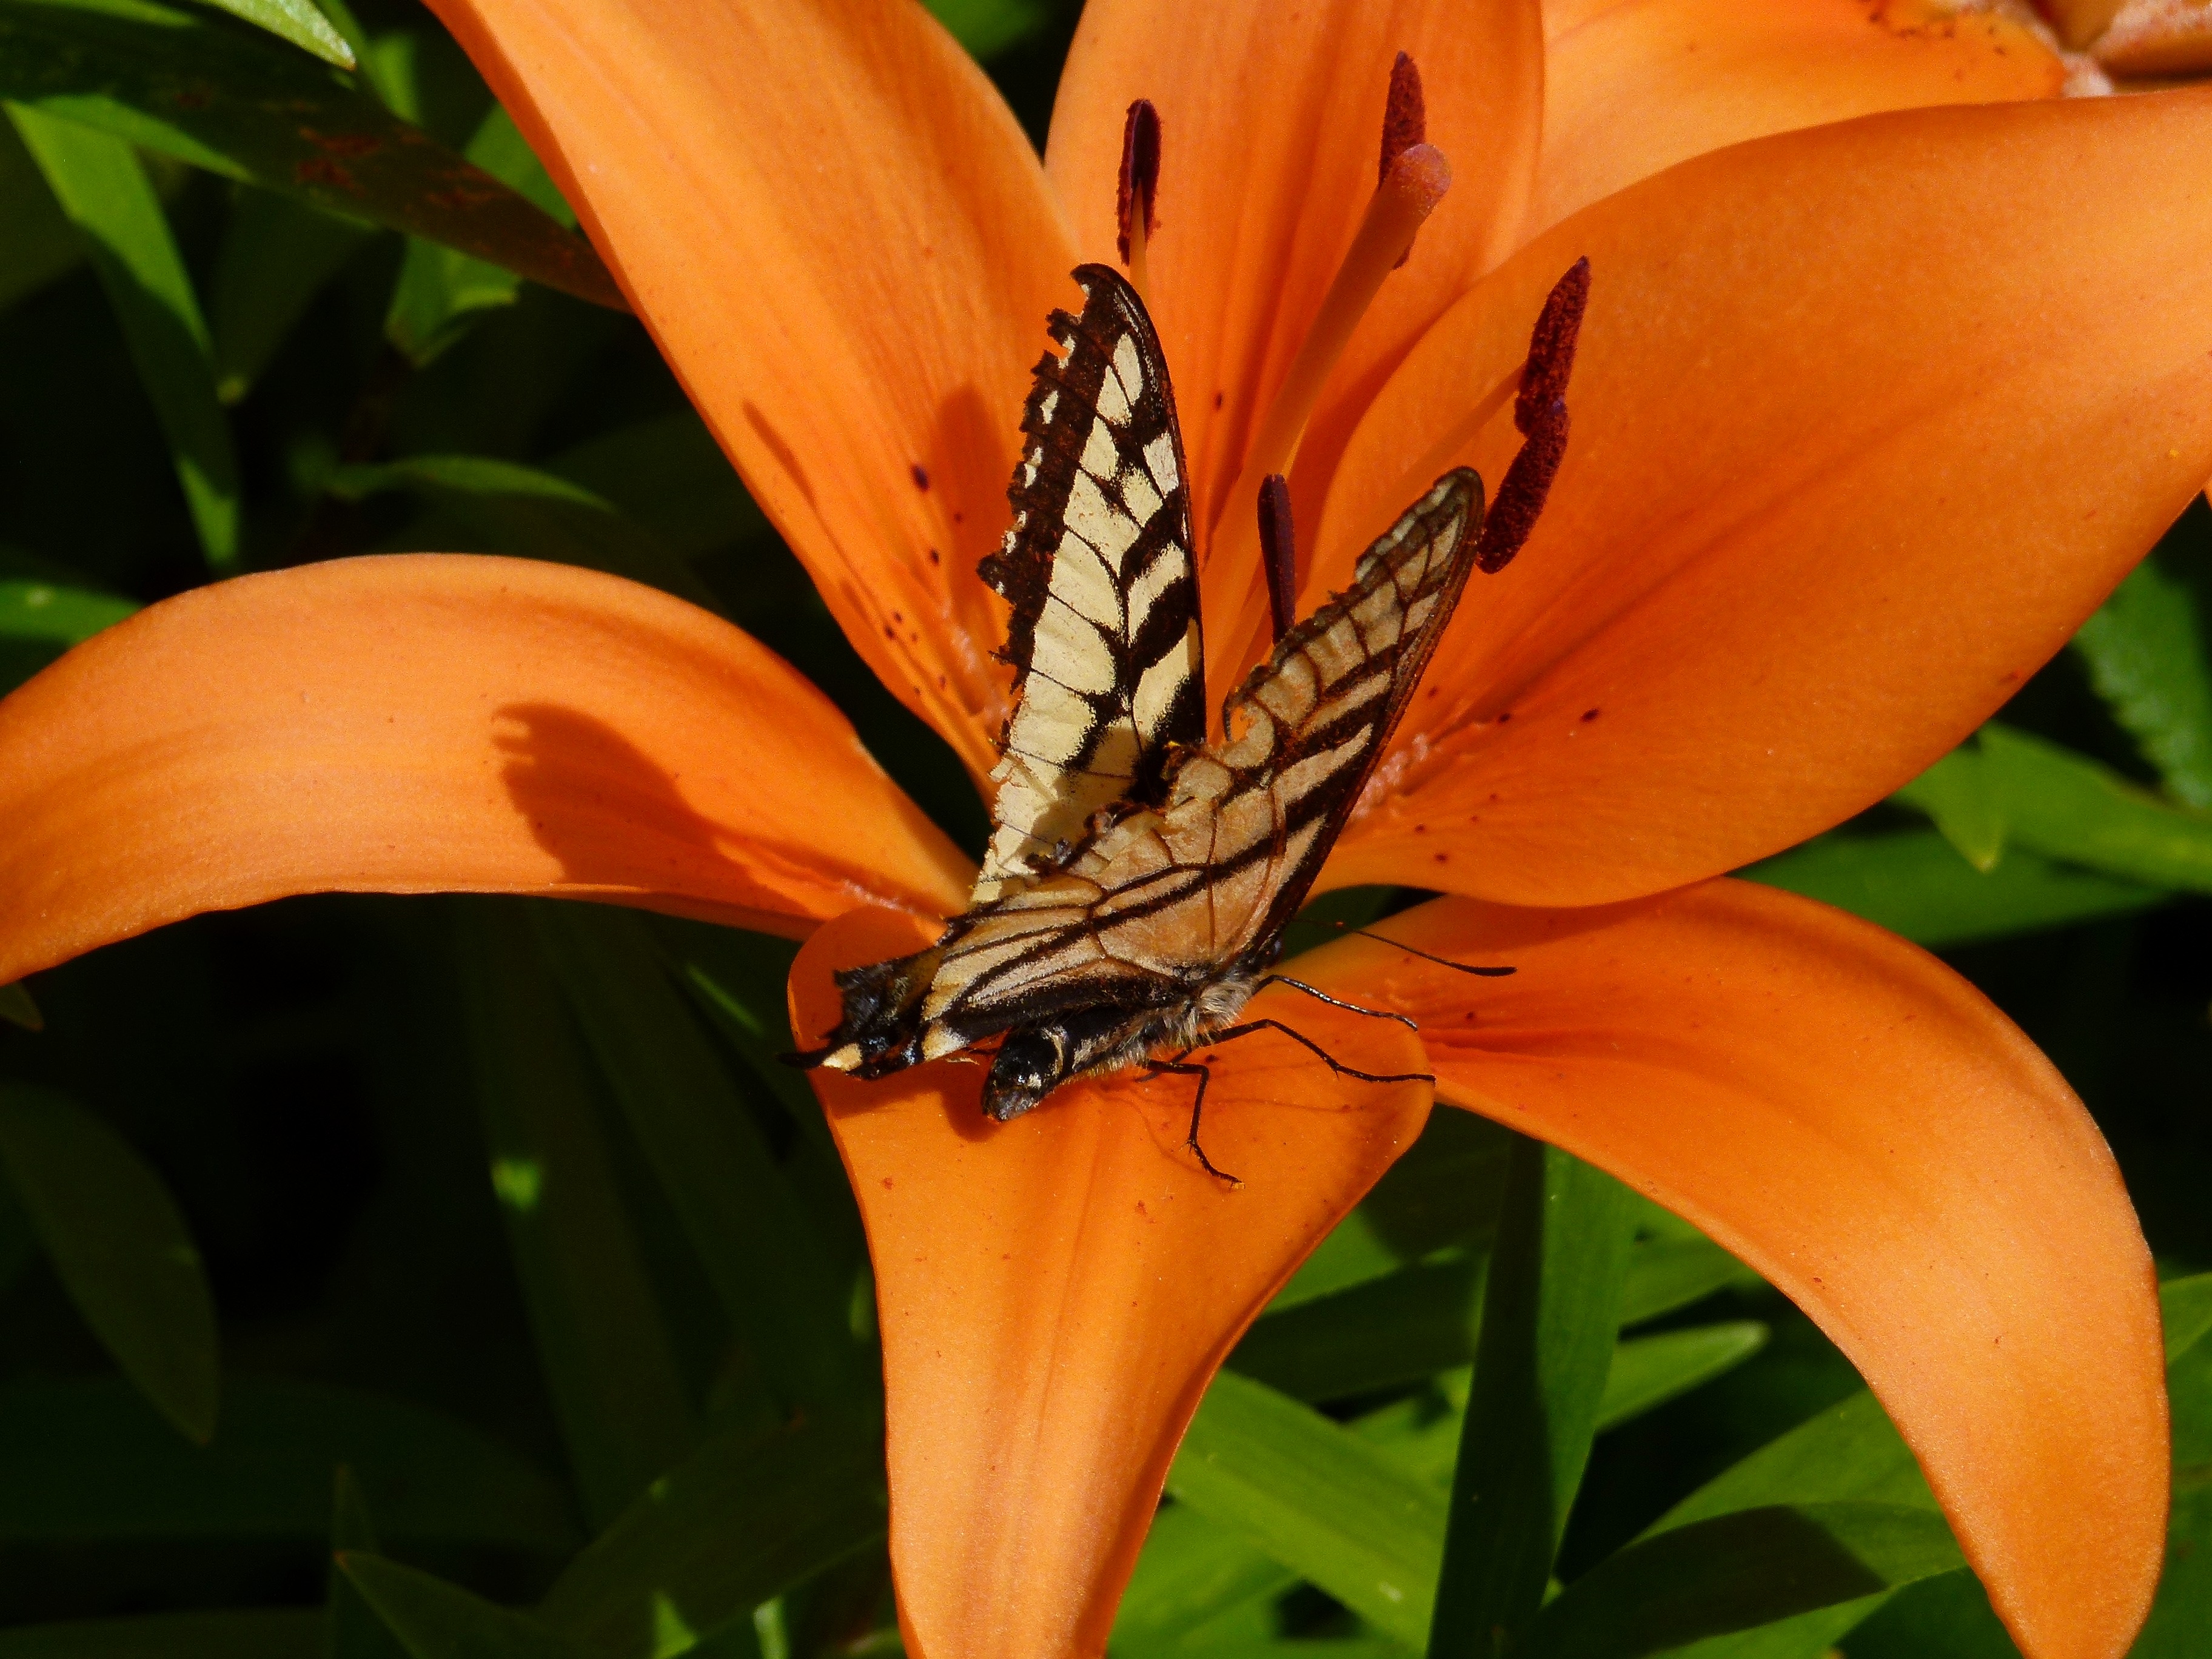
nature, plant, photography, leaf, flower, petal, bloom, animal, summer, insect, macro, botany, butterfly, yellow, garden, flora, season, fauna, invertebrate, close up, beautiful, lily, nectar, macro photography, flowering plant, pollinator, orange daylily, lilium bulbiferum, feuerlilie, land plant, moths and butterflies